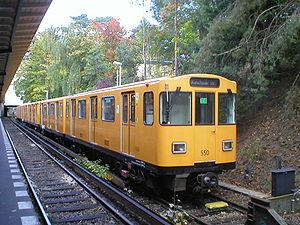
Le métro de Berlin est un réseau de transport en commun desservant la capitale allemande. Il forme avec le réseau de S-Bahn et le réseau de tramway l'armature des transports publics de la capitale allemande.